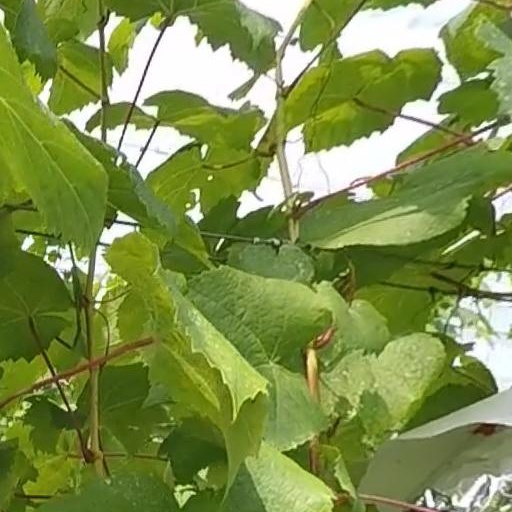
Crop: grape